Flat Stanley

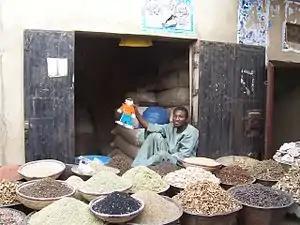
Flat Stanley befriends a shop owner in Kano, Nigeria

Teachers can register and arrange exchanges with other classrooms on the Flat Stanley Project website. Another option is for teachers to ask students to get their parents' permission to address an envelope and send the paper doll to a friend or relative in another state.